Epiousion

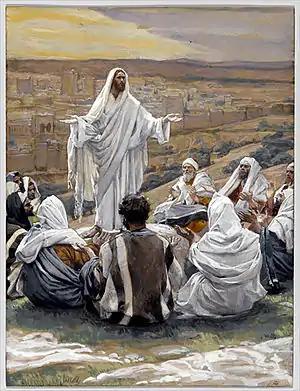
Jesus teaching the Lord's Prayer to his disciples, as imagined by James Tissot (late 19th century).

The word is visible in the Hanna Papyrus 1 (𝔓), the oldest surviving witness for certain New Testament passages.